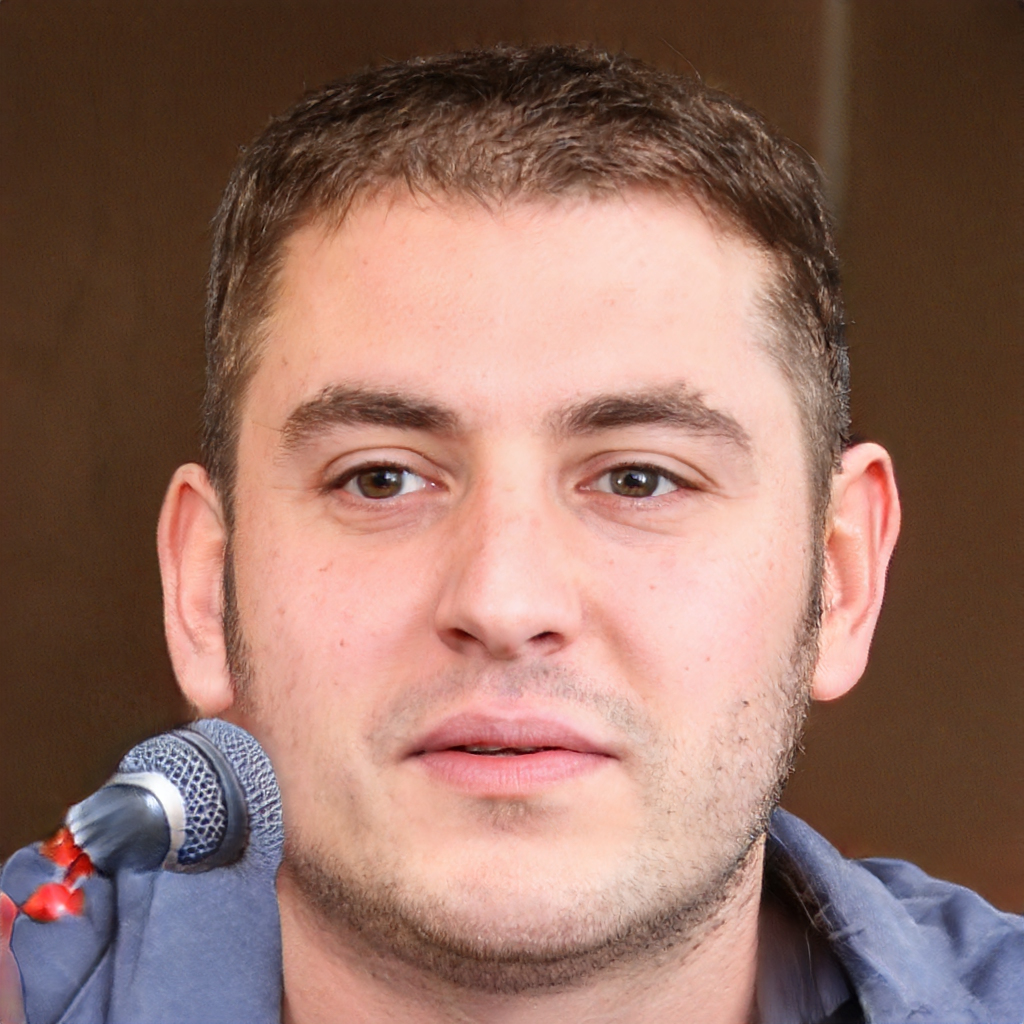
Gender: Male